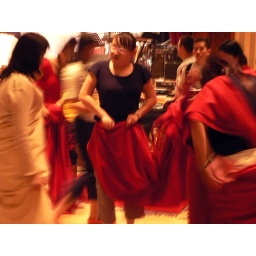
red table cloth in place of sari!